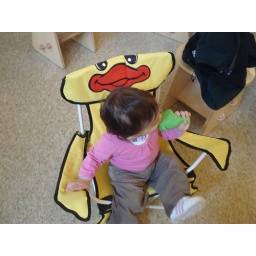
sitting in a duck chair with a fish from the pond